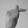
ASL letter: T